Uzbekistan

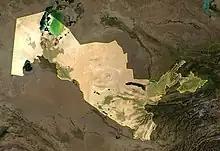
Satellite image of Uzbekistan (March 2005)

In the 19th century, the Russian Empire began to expand and spread into Central Asia. There were 210,306 Russians living in Uzbekistan in 1912. The "Great Game" period is generally regarded as running from approximately 1813 to the Anglo-Russian Convention of 1907. A second, less intensive phase followed the Bolshevik Revolution of 1917. At the start of the 19th century, there were some separating British India and the outlying regions of Tsarist Russia. Much of the land between was unmapped. In the early 1890s, Sven Hedin passed through Uzbekistan, during his first expedition.